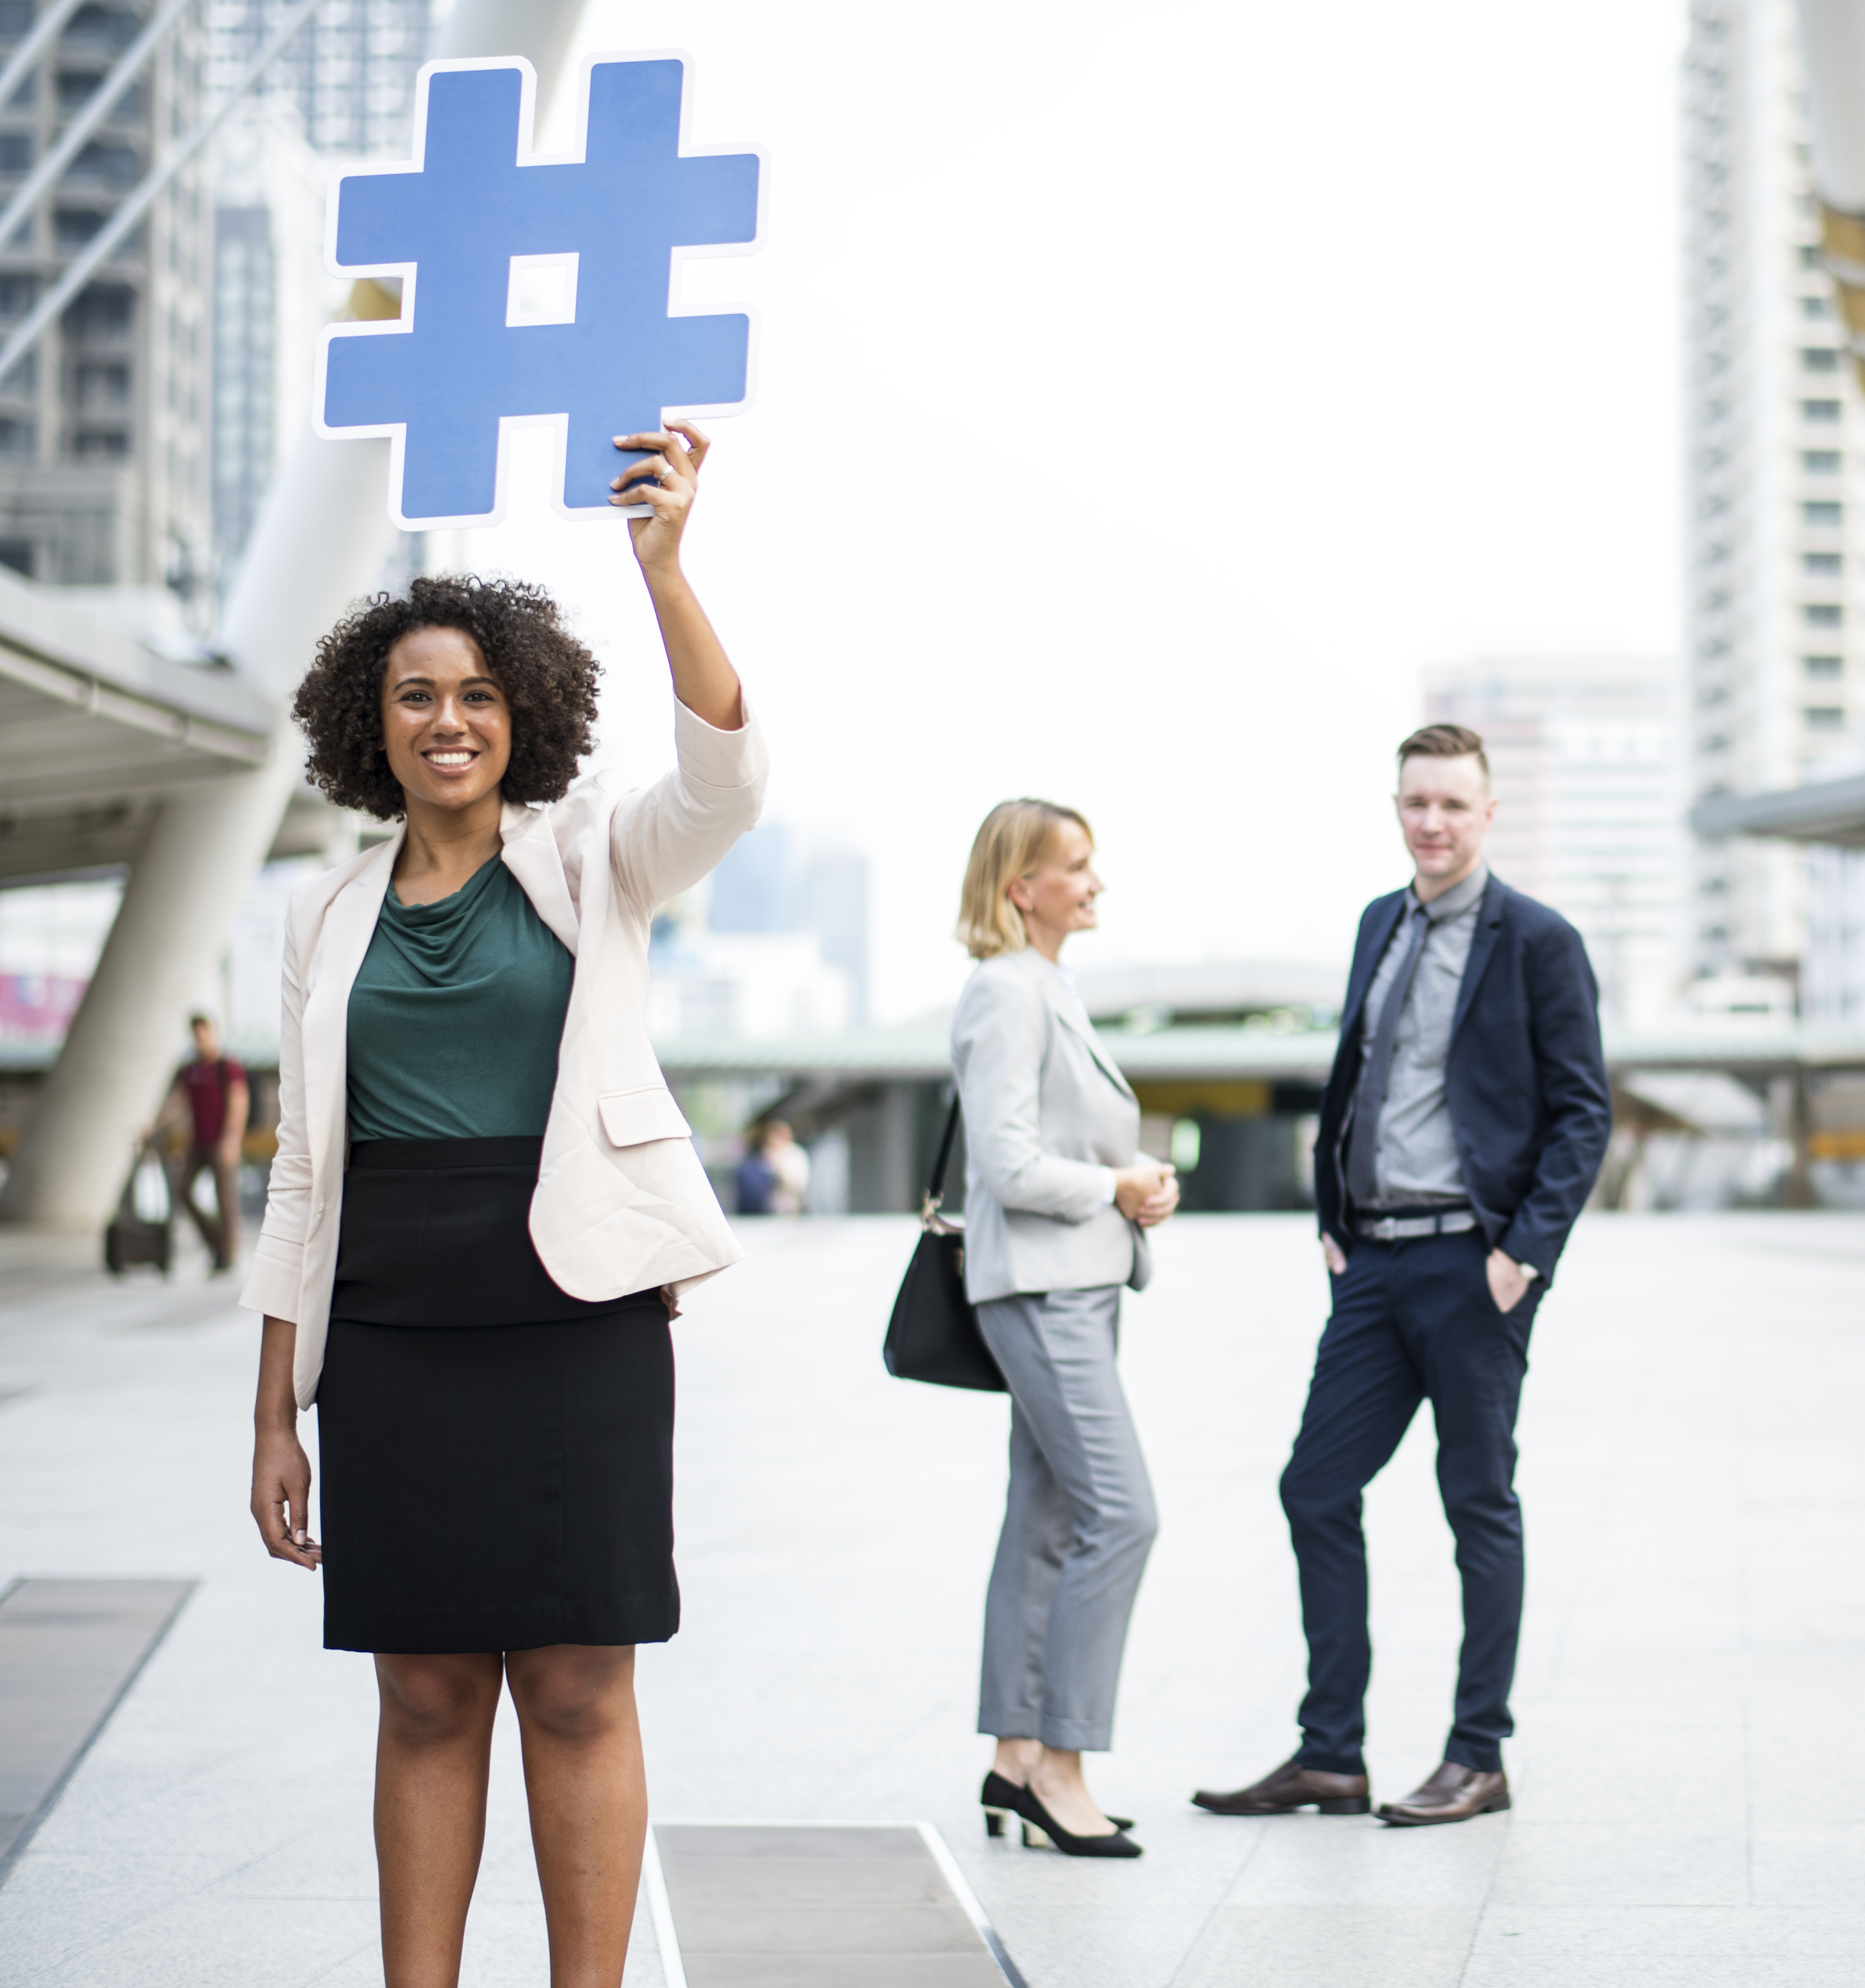
african, african american, bangkok, black, blue, bridge, business, business district, business people, businessmen, businesswomen, caucasian, cbd, chongnonsi, city, city center, colleagues, communication, connected, connecting, connection, corporate, diverse, diversity, downtown, expatriates, expats, feed, happiness, happy, hashtag, holding, icon, internet, it, network, networking, office worker, online, people, sathorn, smiling, successful, symbol, team, tech, technology, urban, westerner, standing, white collar worker, businessperson, fashion, suit, job, gesture, design, photography, formal wear, recruiter, tourism, uniform, company, style